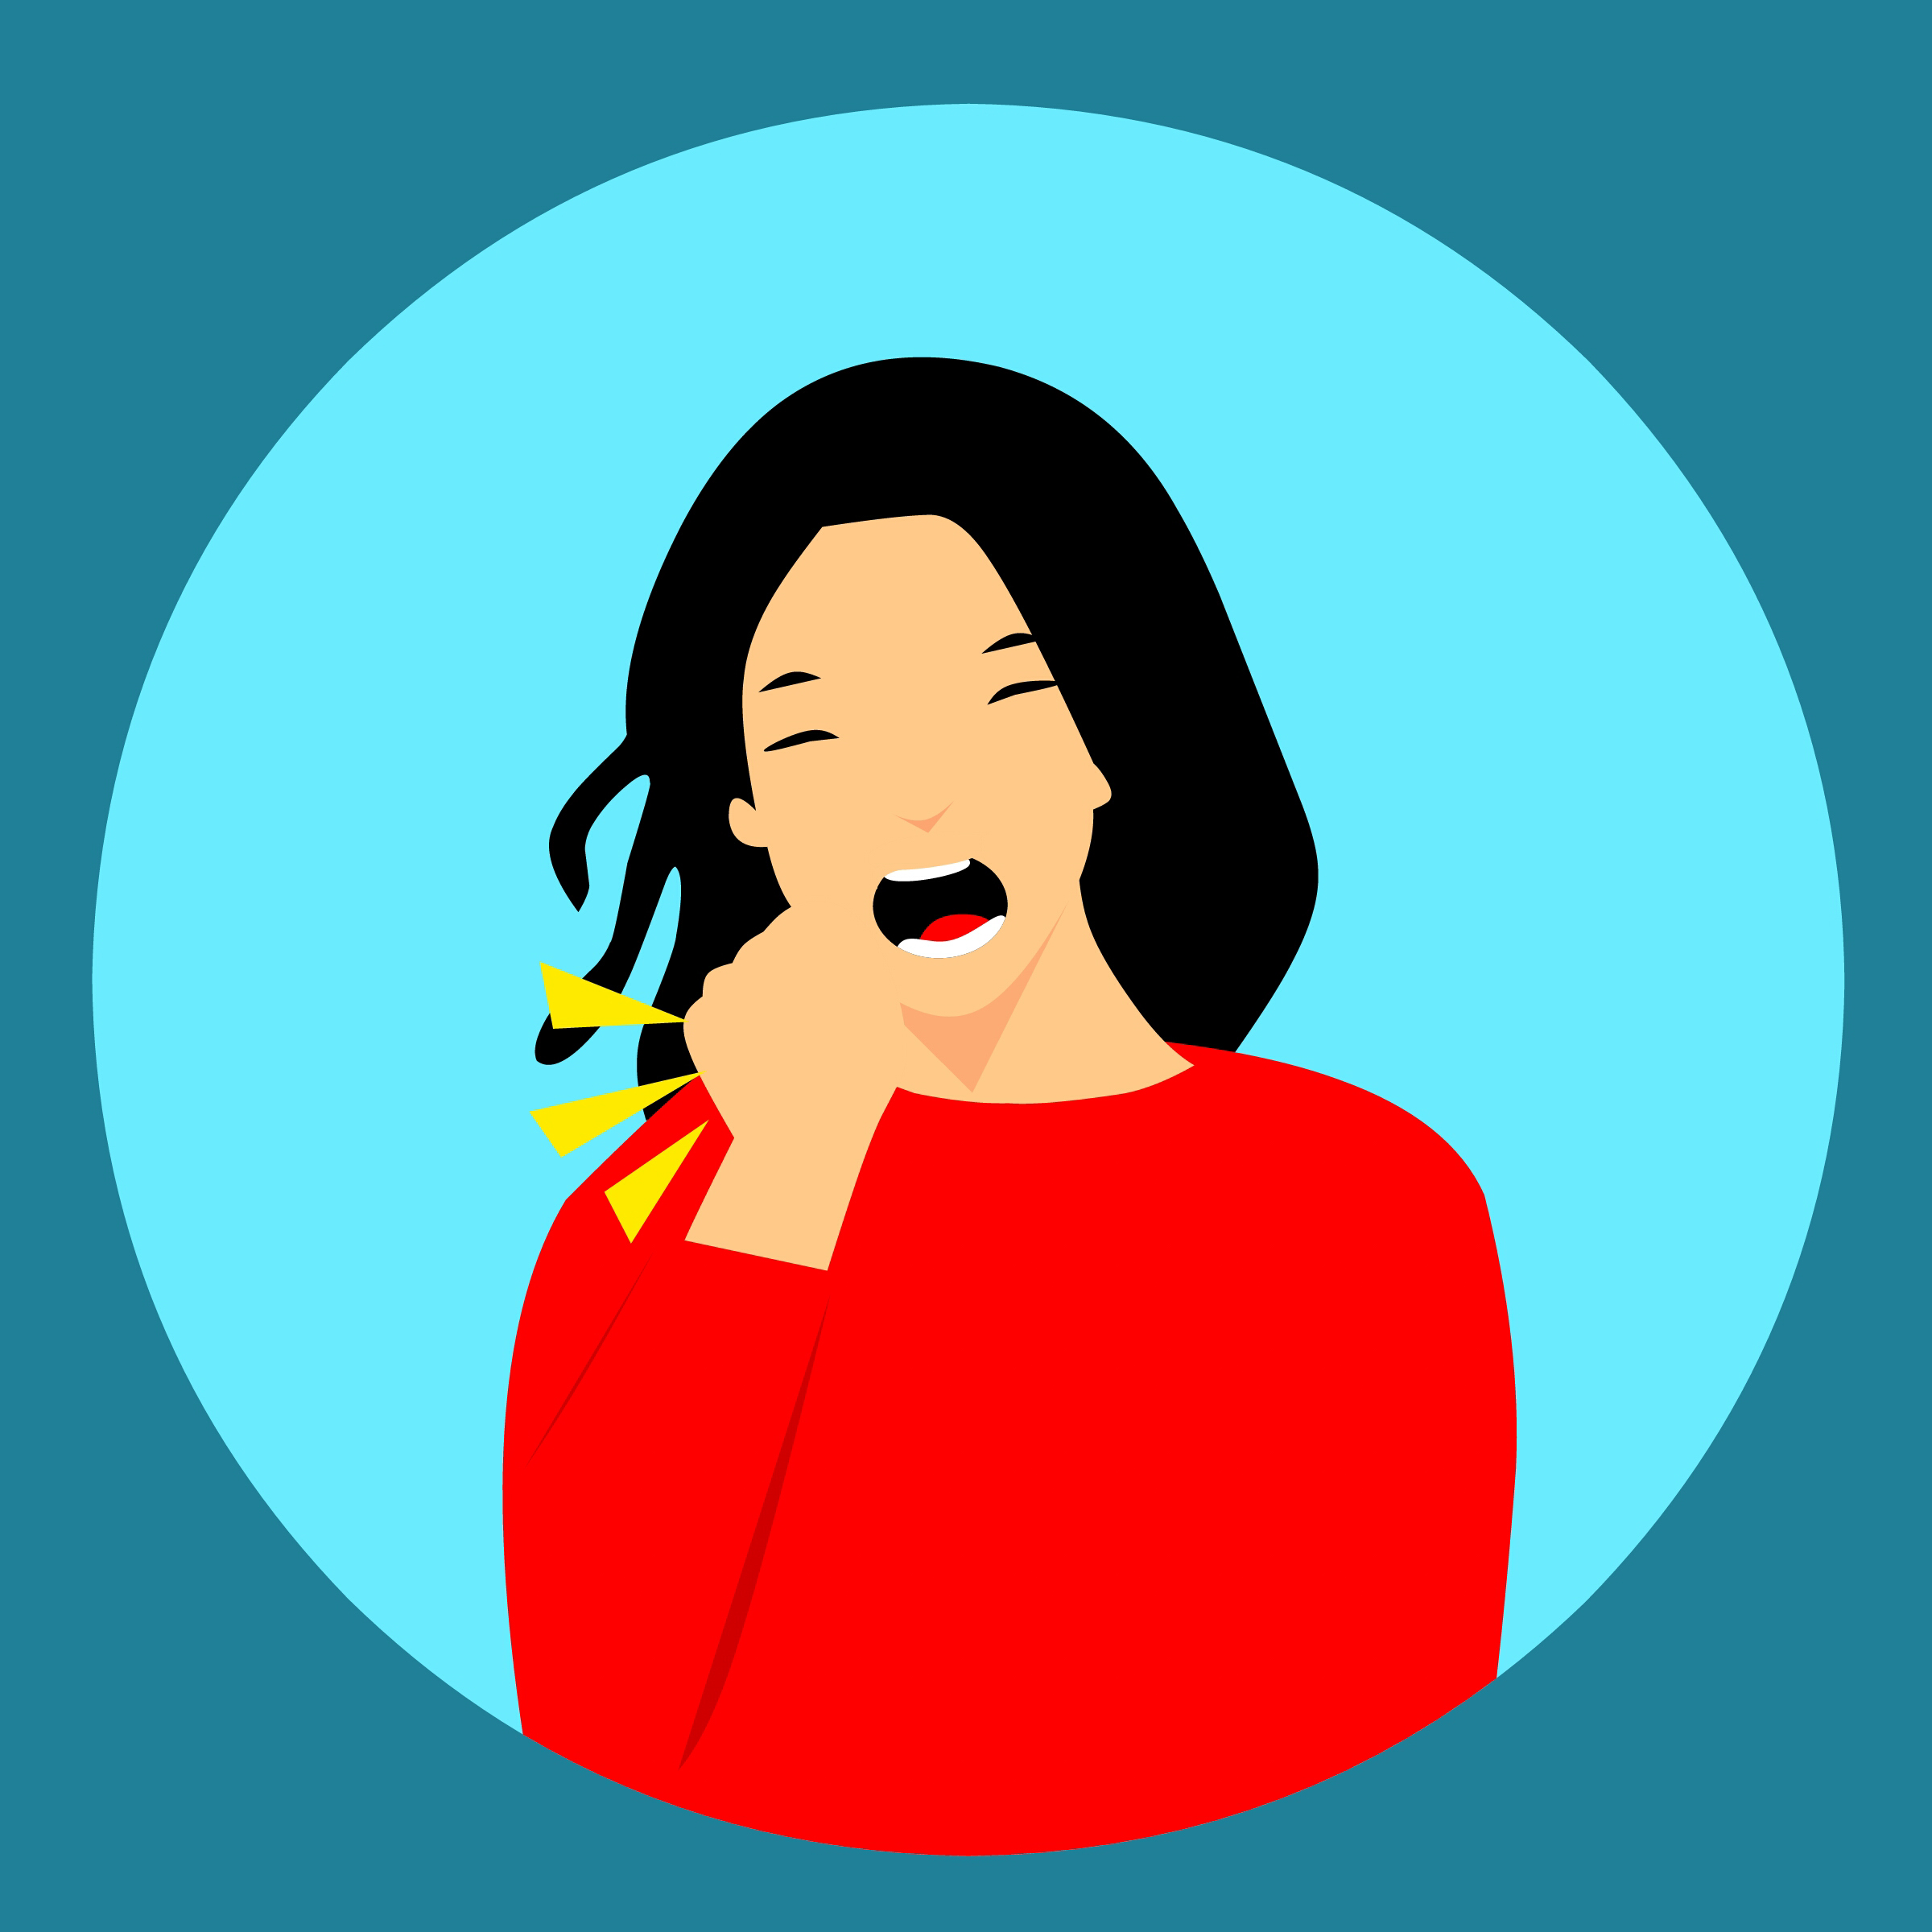
cough, cold, flu, woman, disease, face, fever, health, ill, infection, influenza, sick, unwell, virus, cartoon, coughing, illustration, art, fictional character, black hair, clip art